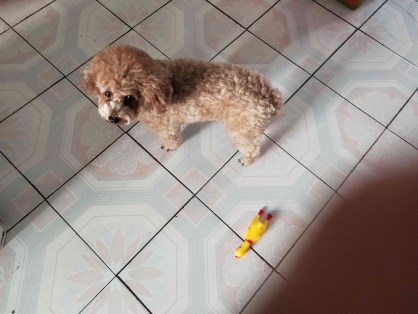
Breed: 7449-n000128-teddy